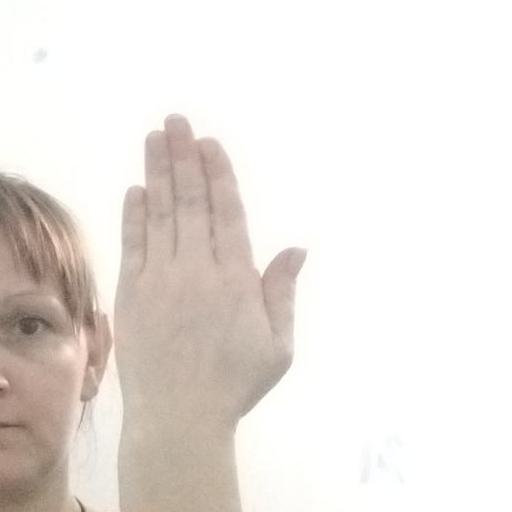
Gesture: stop_inverted